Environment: real
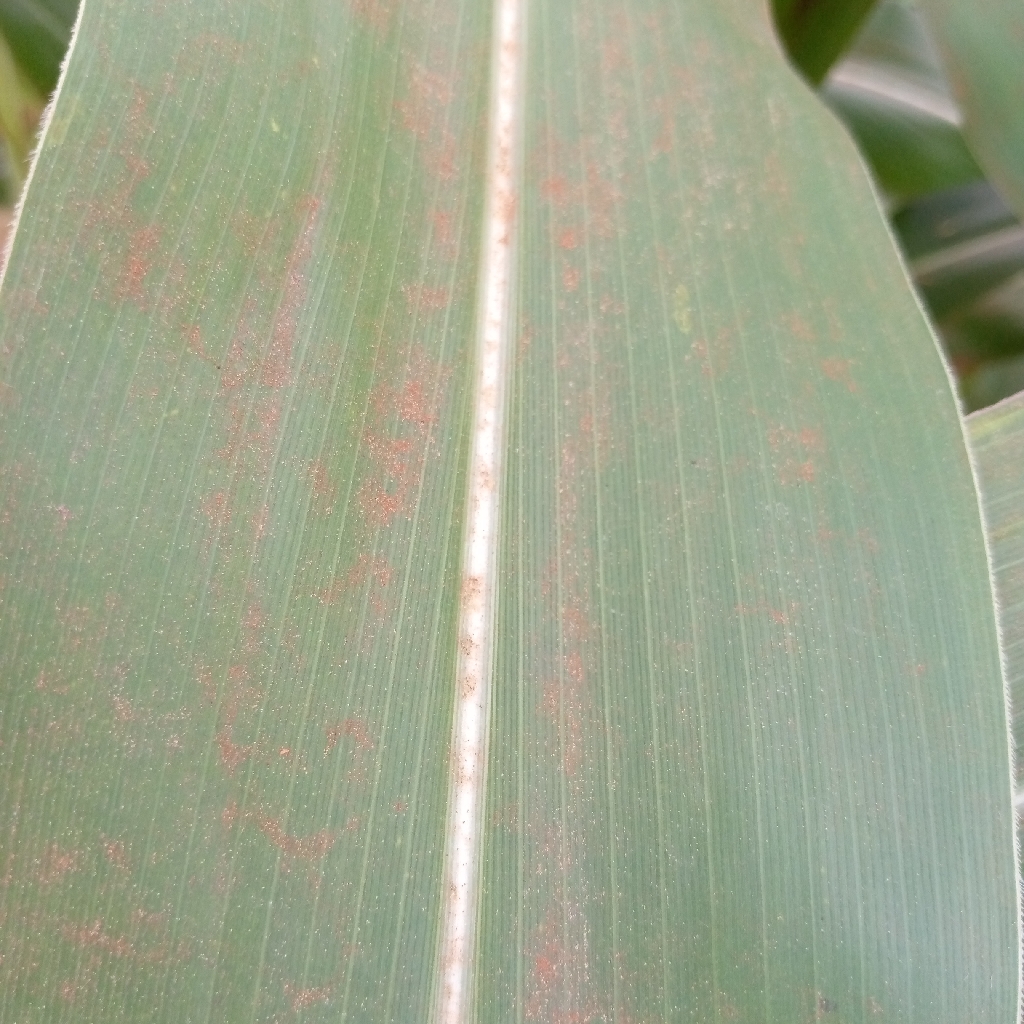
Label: healthy